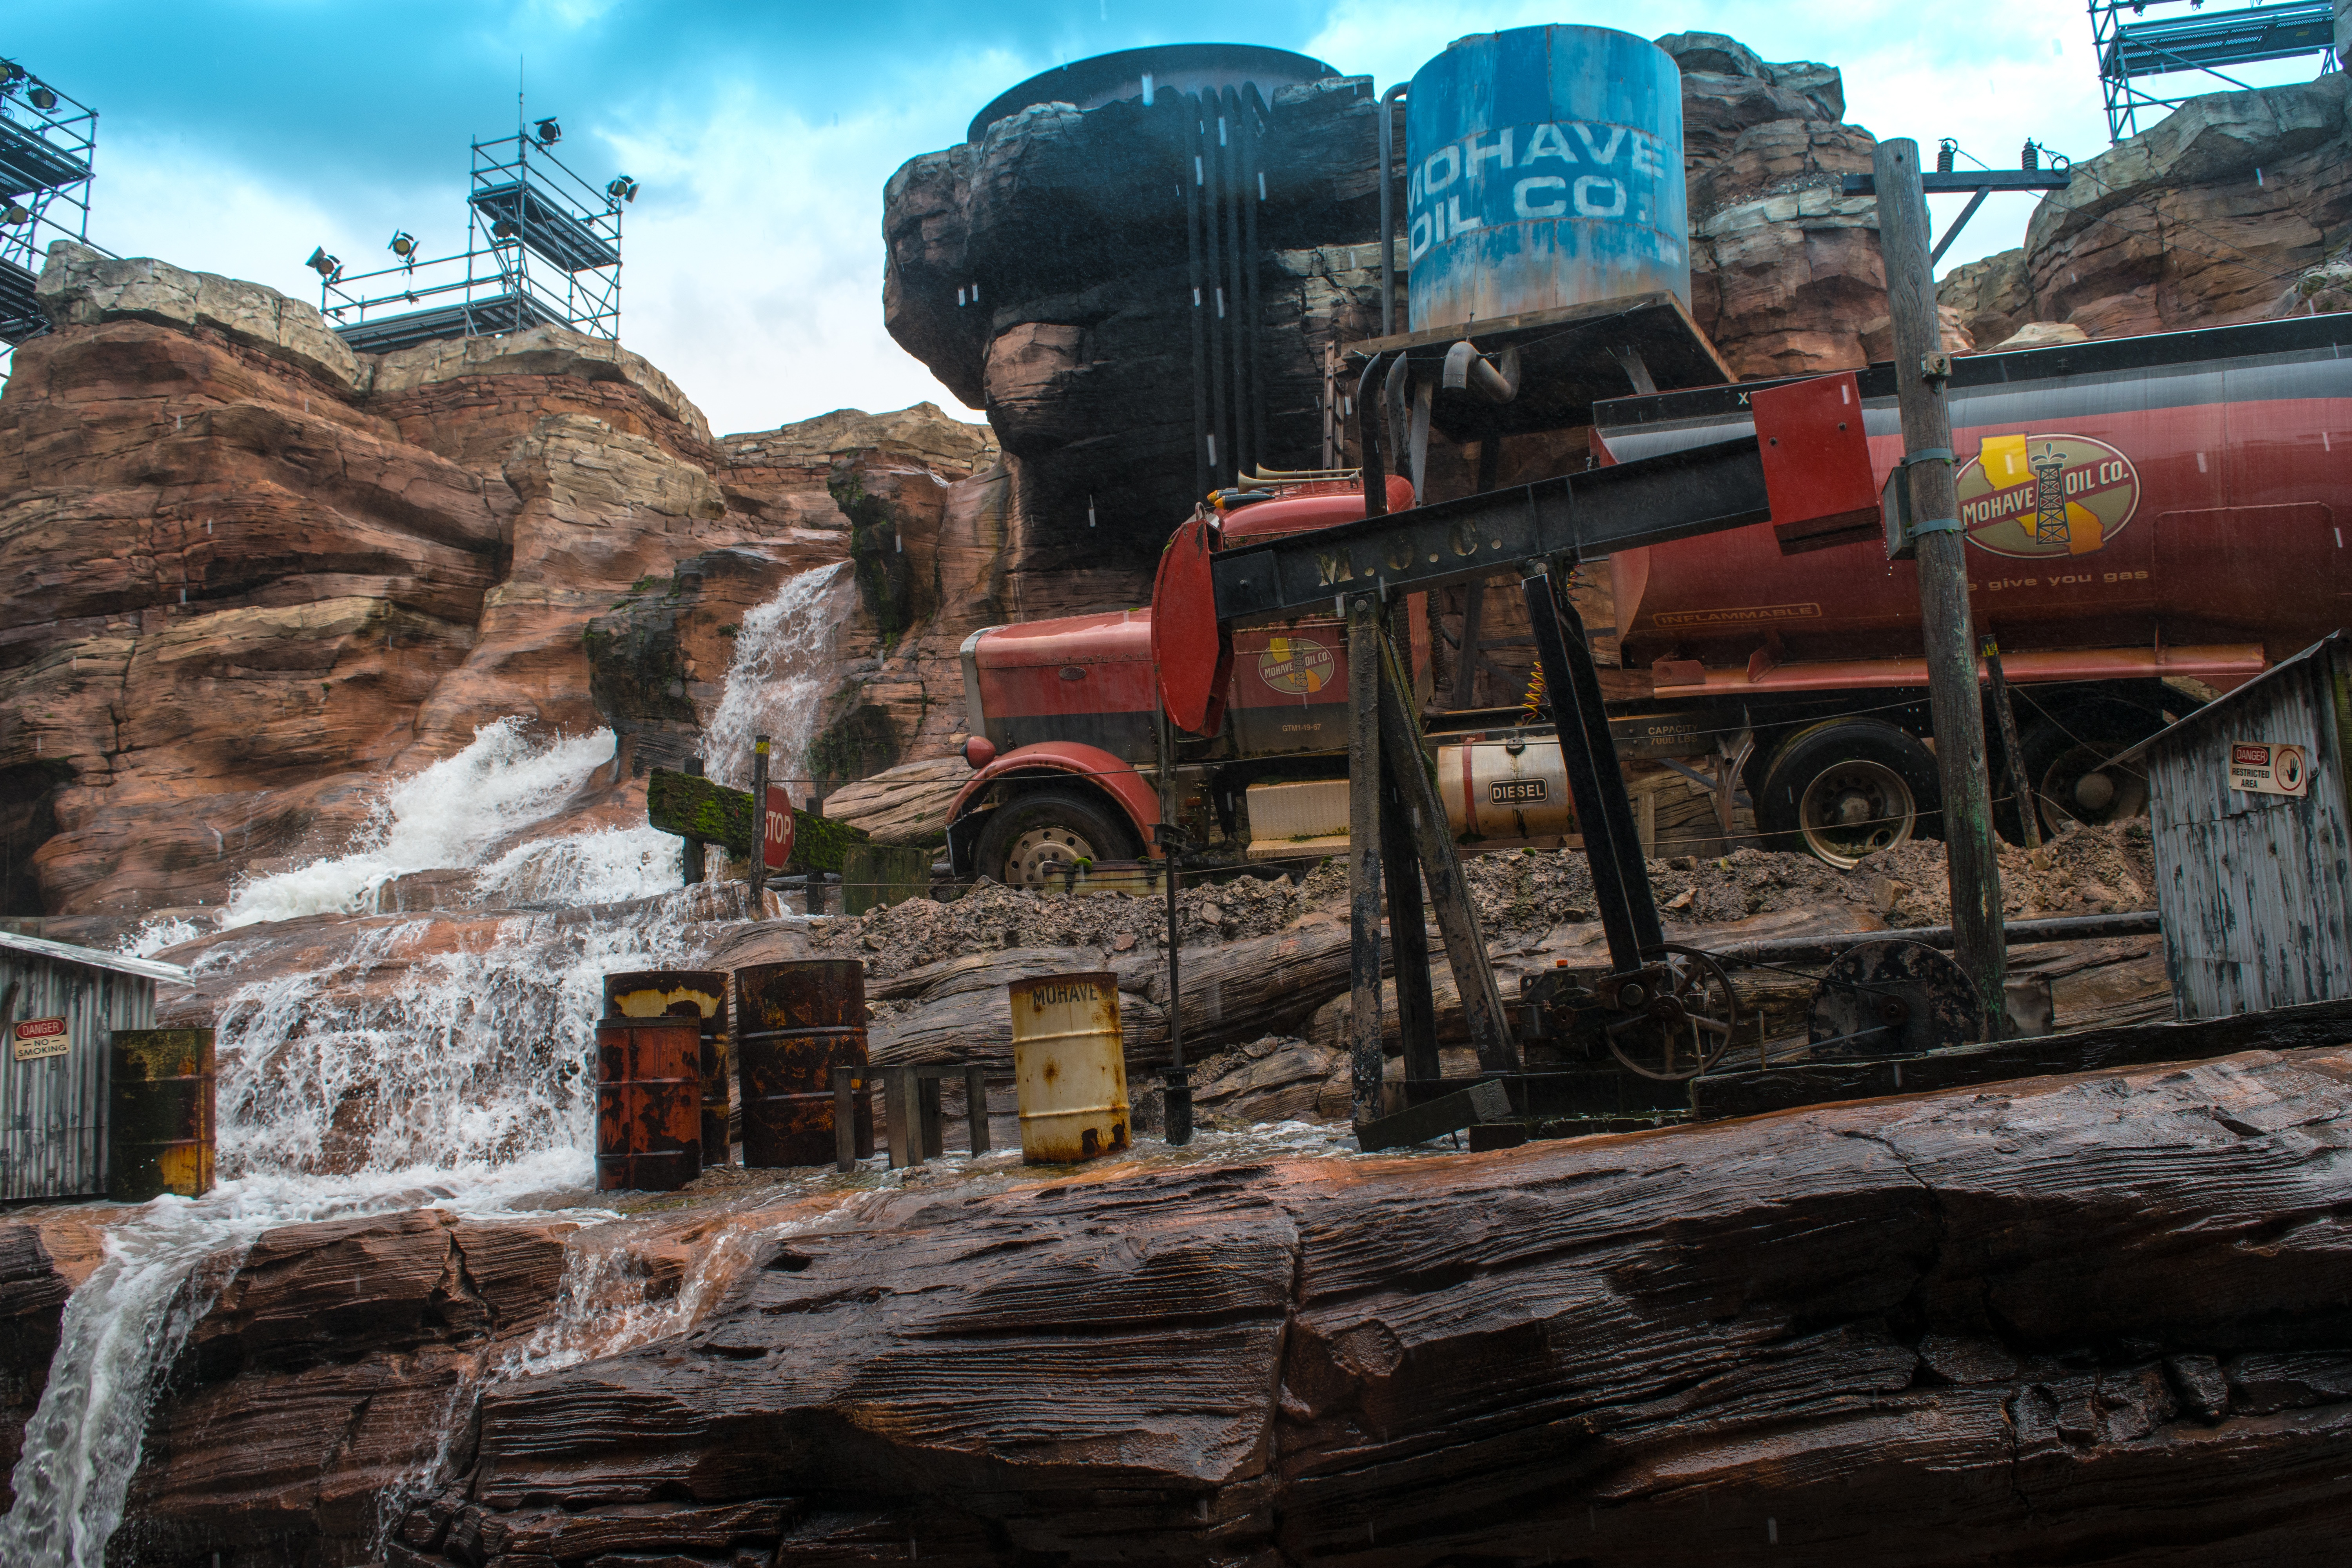
water, travel, transport, park, holiday, disney, family, children, fun, cinema, special effects, geological phenomenon